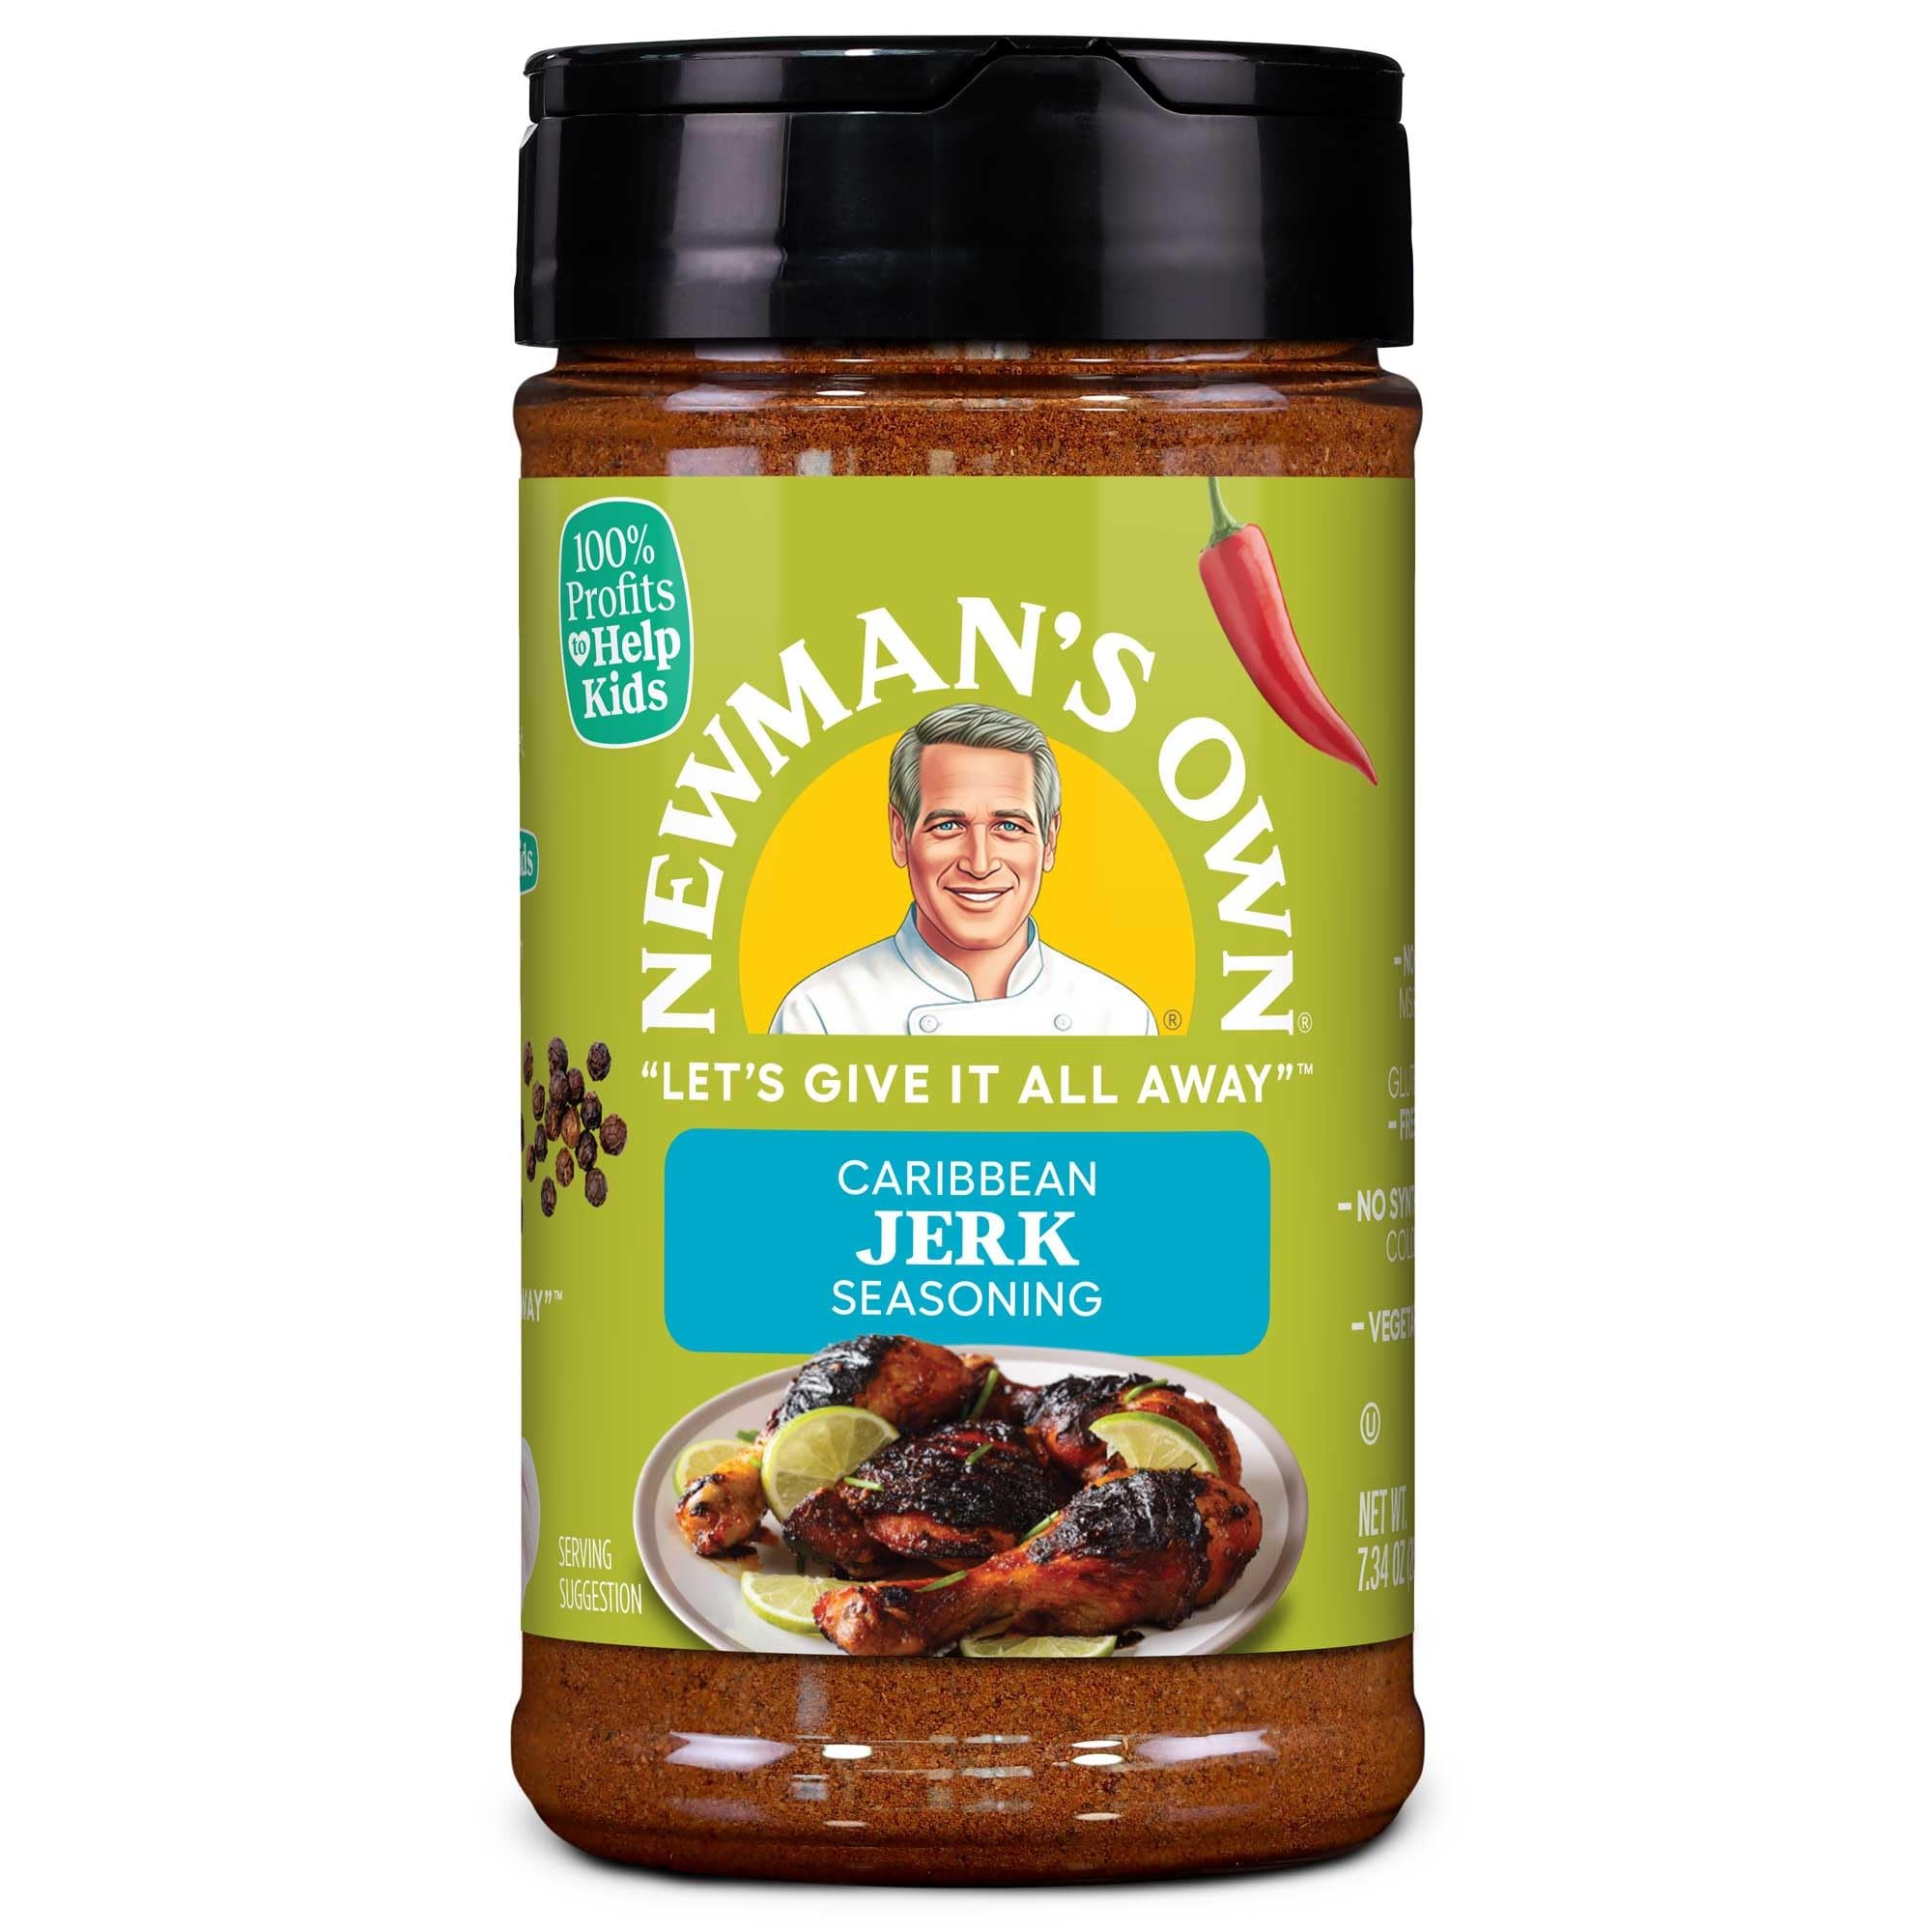
Item Name: Newman's Own Caribbean Jerk Seasoning; Bold, Flavorful Spice Blend for Grilling, Cooking, and Marinating; No MSG, Gluten Free; Kosher; 7.34 Oz. Bottle
Bullet Point 1: New Look, Same Great Taste: Newman's Own has a fresh, updated packaging design, but don’t worry—the high-quality, flavorful spices you love remain unchanged. Enjoy the same great product in a sleek new look!
Bullet Point 2: Caribbean Jerk Seasoning: Rub onto meat before you grill, roast, fry, smoke, bake, or slow cook, or add it to marinade; .Great on chicken, lamb, pork, beef, fish, vegetables, shrimp and seafood, gumbo, pasta, rice, wings, hummus, and tofu
Bullet Point 3: Natural Flavor: Add a Caribbean inspired kick of Jamaican flavor; This seasoning is vegetarian and gluten free, with no synthetic colors or MSG; Kosher certified
Bullet Point 4: Newman's Own Spices: We are committed to quality, sustainable sourcing and protecting the environment; Our bottles are made of recyclable PET plastic; Check locally to see if your community recycles PET plastic
Bullet Point 5: 100% profits to charity: We are proud of our commitment; Newman's Own Foundation uses 100% of profits and royalties it receives from sales of its products for charitable purposes; Since 1982, we've given over $570 million to thousands of organizations
Bullet Point 6: Newman's Own: We make top-quality food and beverages for you to enjoy; Try our frozen pizza, salsa, sauces, salad dressings, olive oil, spices and herbs, cookies and snacks, mints, coffee, tea, lemonades and fruit drinks
Value: 7.34
Unit: Ounce

Price: 6.29